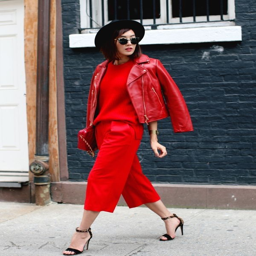
talk about taking red to a bold level